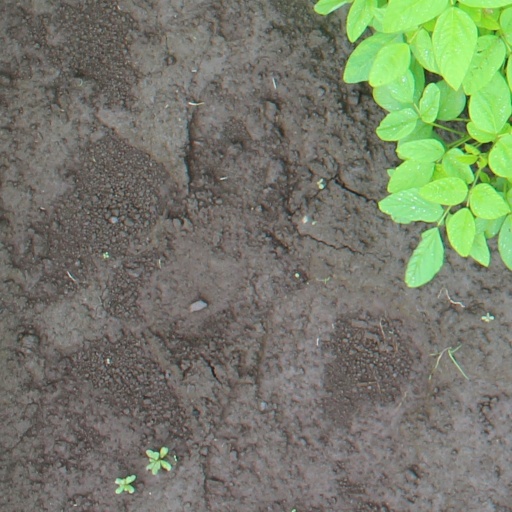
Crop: soybean